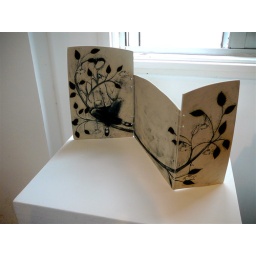
clockwork fish girl in tree